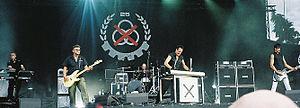
Die Krupps /diːˈkʁʊps/, est un groupe de metal industriel et EBM allemand. Formé en 1980 par Jürgen Engler et Bernward Malaka, il évolue vers le metal industriel.